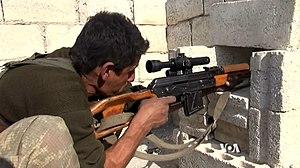
YPG pendant la bataille de Kobané, vers fin janvier 2015.